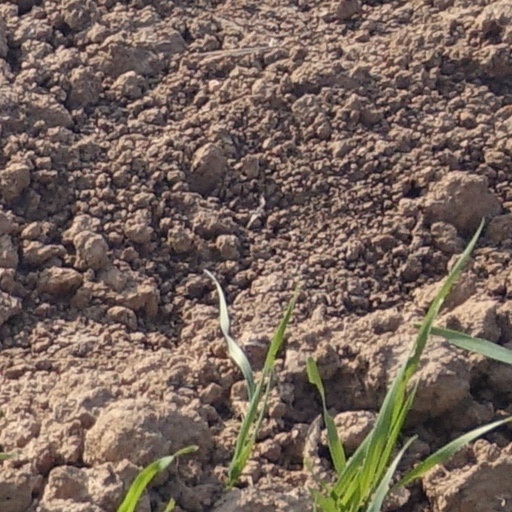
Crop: wheat